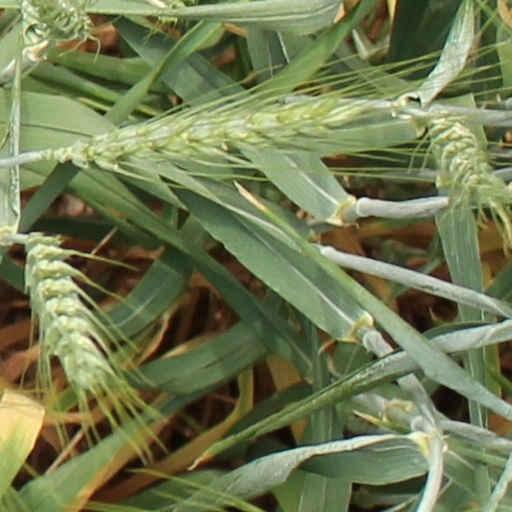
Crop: wheat